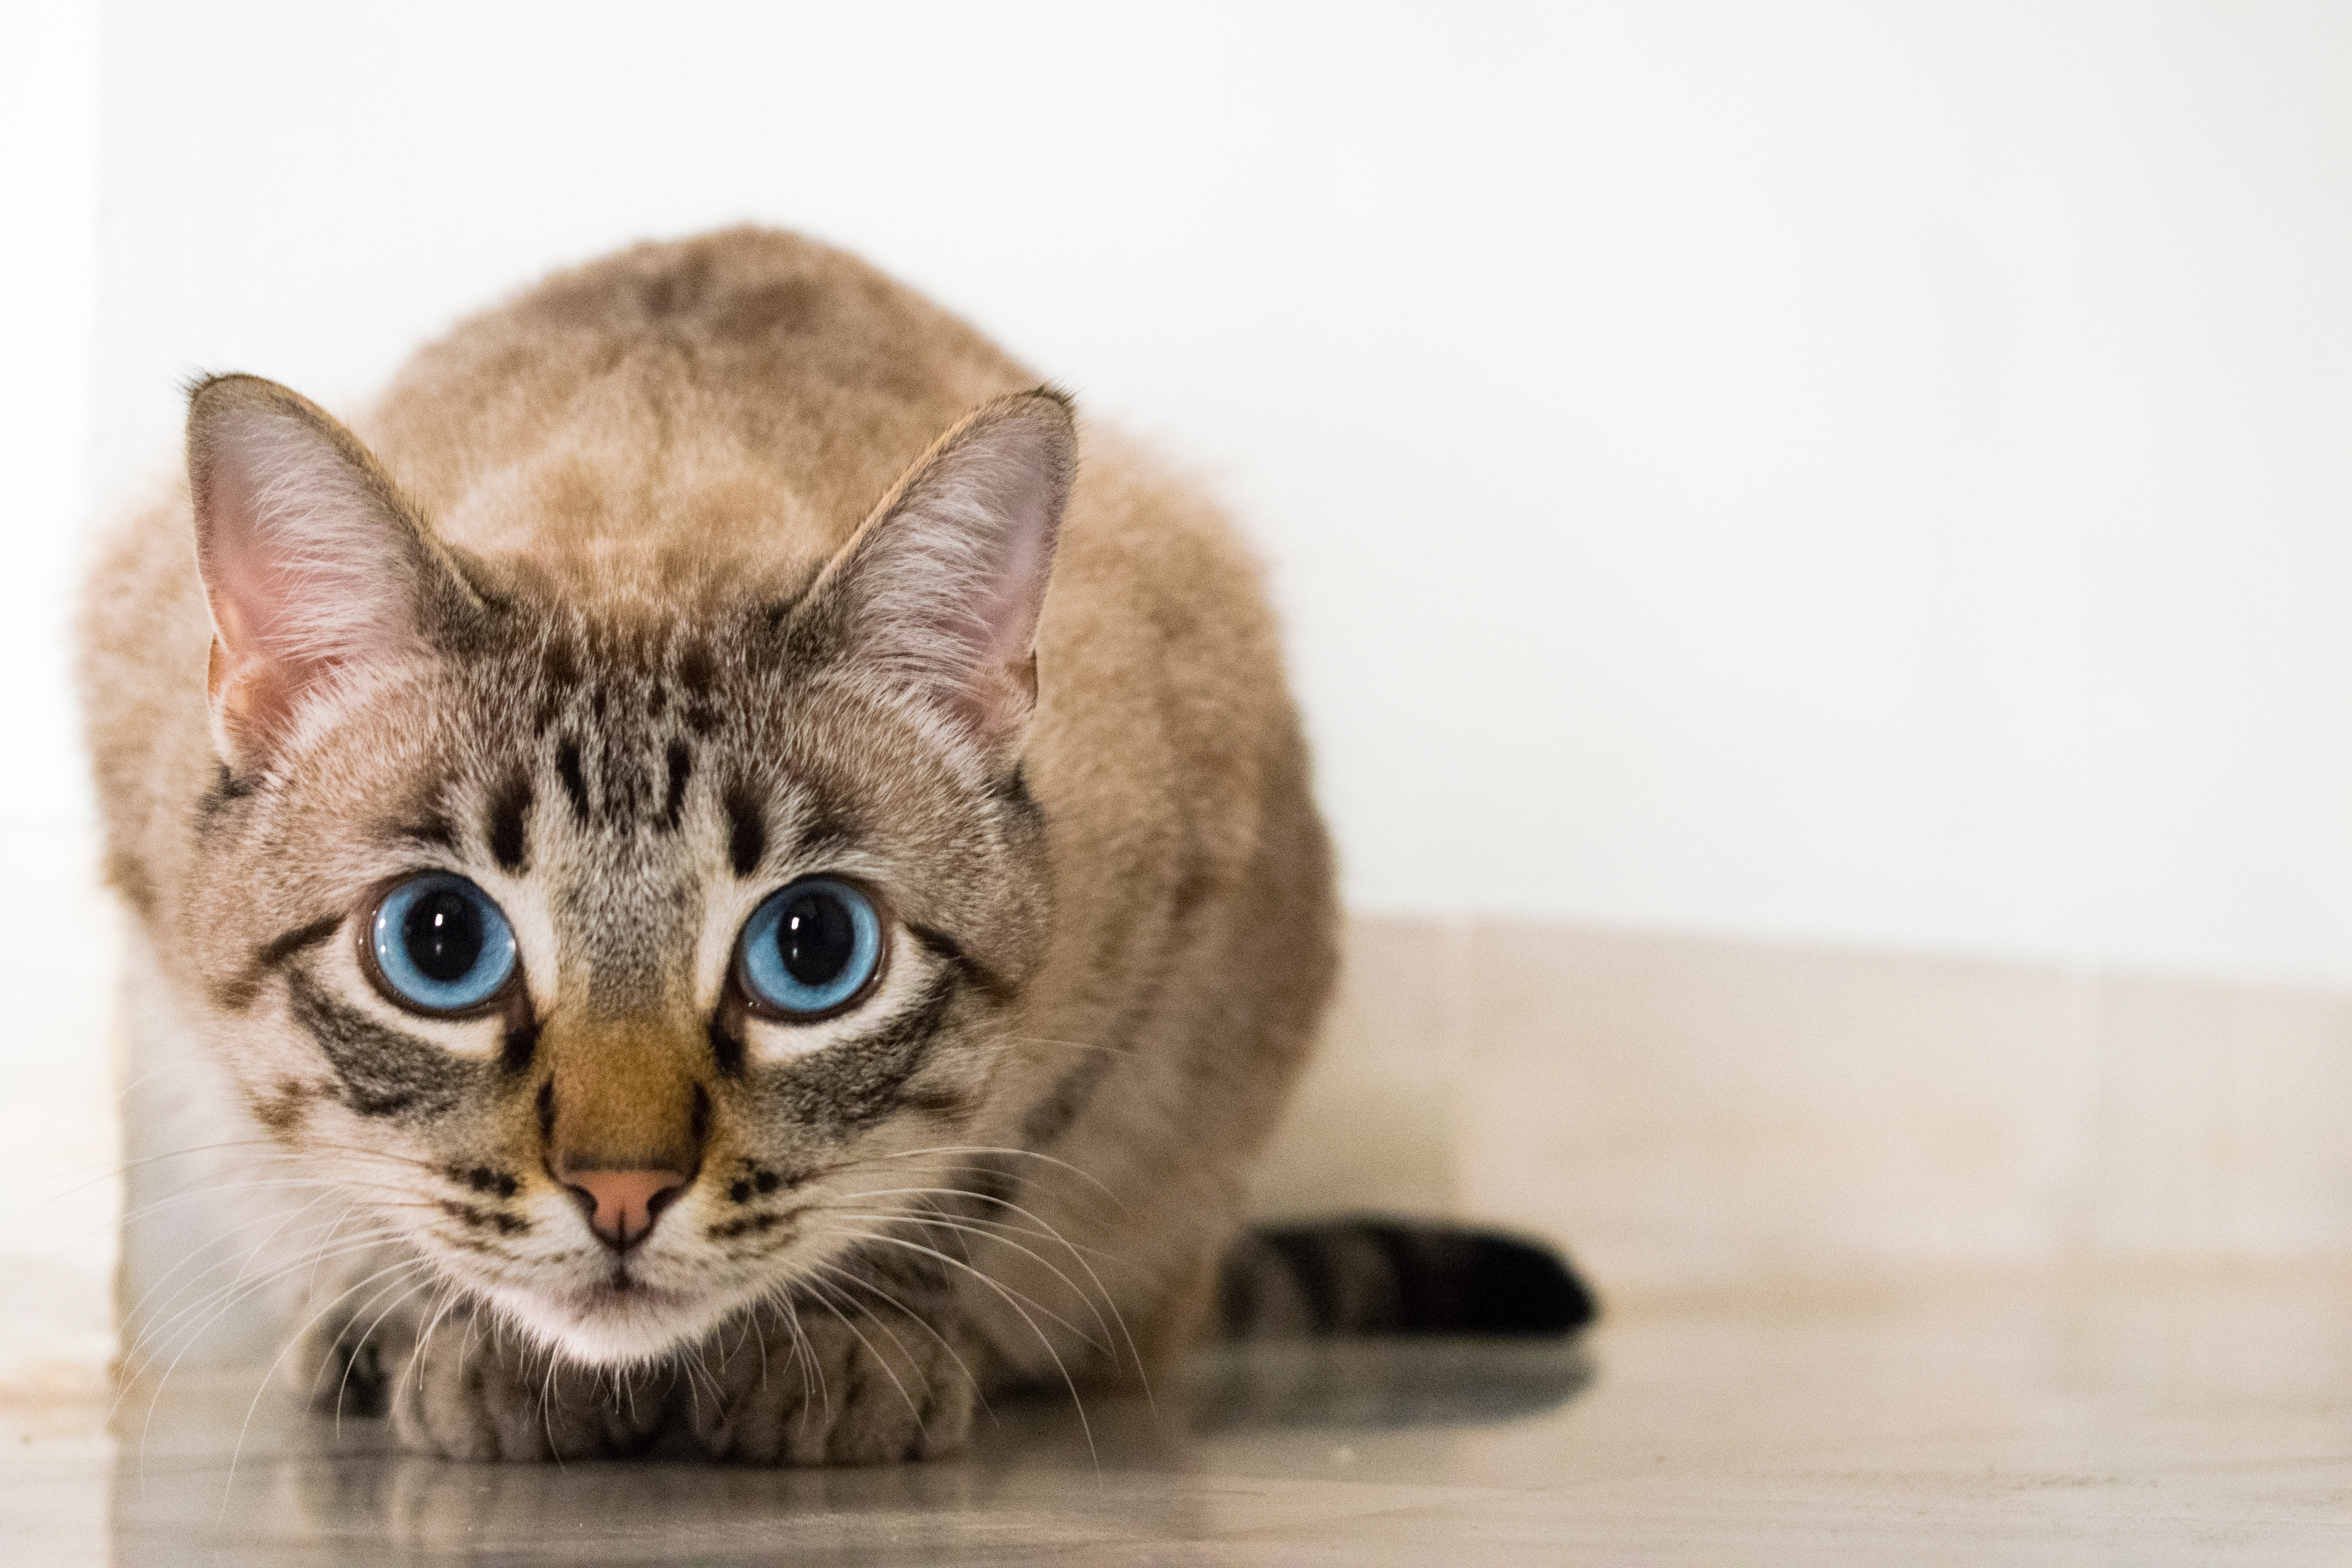
kitten, cat, mammal, close up, whiskers, vertebrate, tabby cat, bengal, european shorthair, small to medium sized cats, cat like mammal, domestic short haired cat, american shorthair